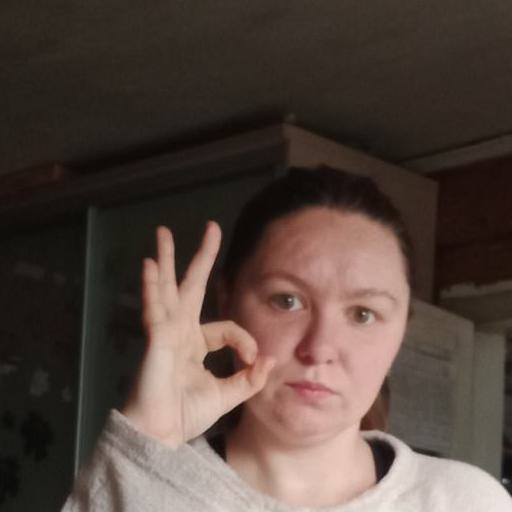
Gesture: ok